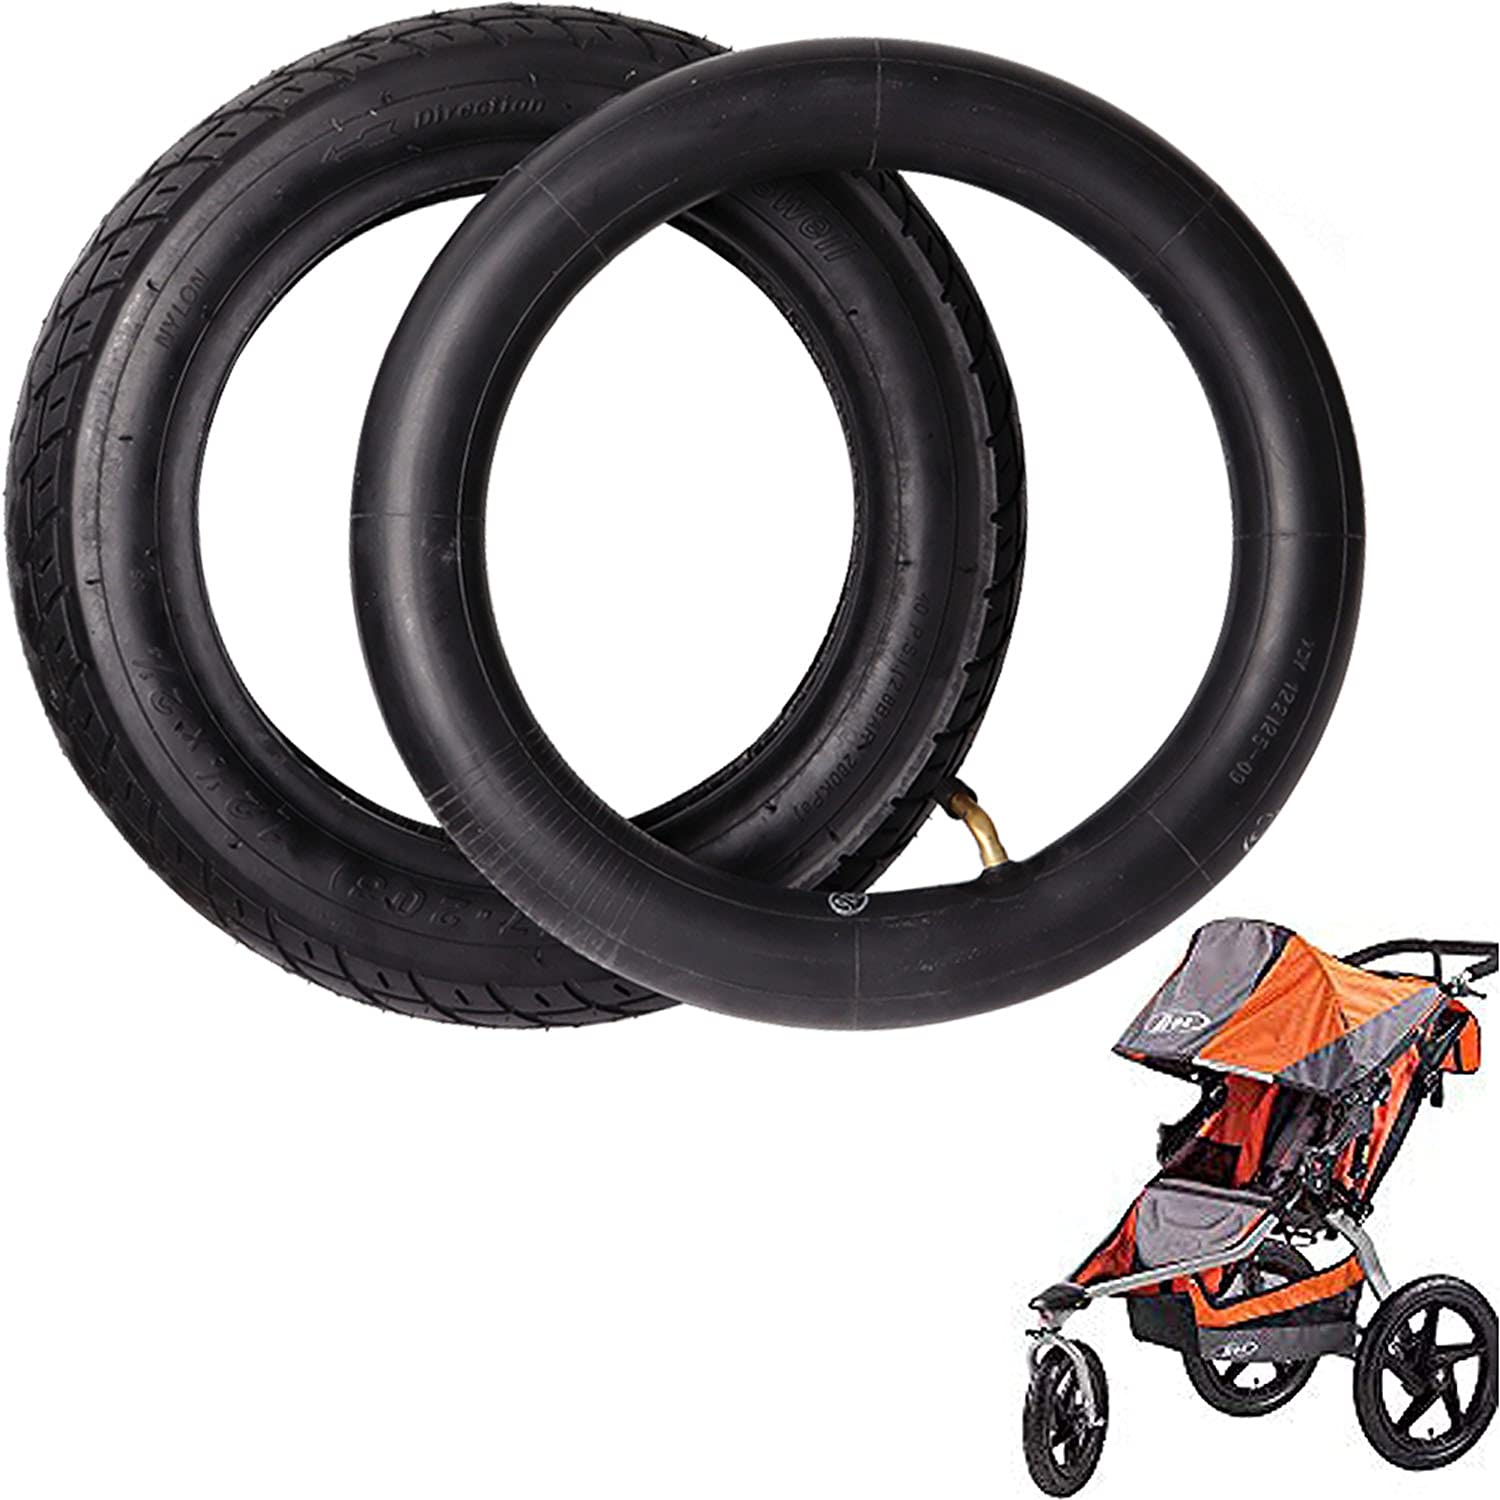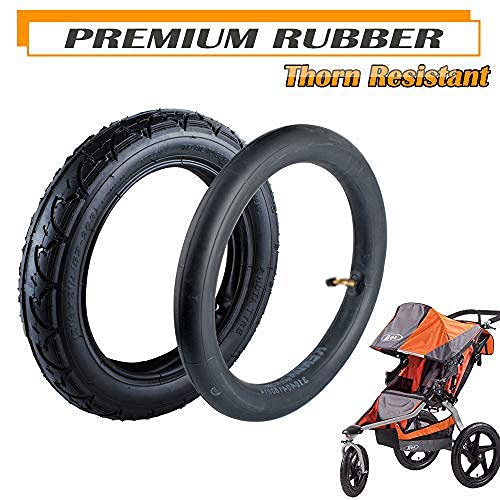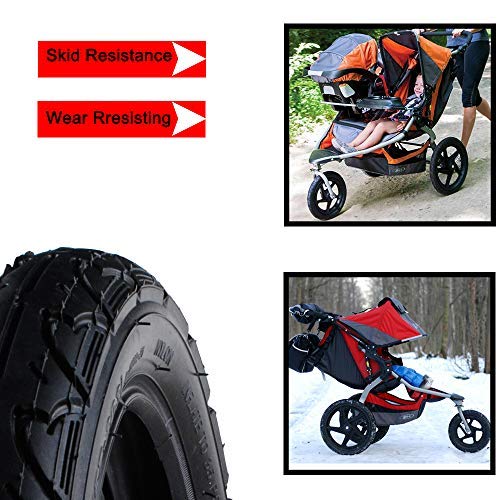
12 1/2 x2 1/4 Tire and Tube Set and 12.5'' x 1.75/2.15 Front Wheel ，Compatible with BOB Stroller Revolution Se Pro Flex Jogging Duallie Stroller, Heavy Duty Thorn Resistant Front Wheel Inner Tire
Category: Baby
COMPANY INTRODUCTION:We worked in foreign trade for 6 years, each year large of our products are sold to European country.High quality, great selling service, good reputation is our purpose. I believe we are your best choice.REFUND POLICY: Generic Aftermarket Parts - 30 Day Money Back Guarantee. If the products are damaged in transit, or defect products, we will provide free return policy. Our products have 30-day quality guarantee.
Features: 〖Heave-duty Materials stroller front tire tube made of BPA/Latex Free Premium Quality Butyl Rubber, Wear-resisting | 〖Compatible with〗Tire measures 12.5 x 2.25 inches and inner tube measures 12.5" x 2", can compatible with BOB: Revolution SE, Revolution Pro, Revolution Flex Single and Duallie strollers | 〖Easy to Replace〗Replace new stroller front tires you will need Tire levers or two flat edge tools only, then remove the damaged front wheel inner tube and tires, finally install new front tire replacement, more details can search on you tube or follow the installation picture | 〖Packaging Including〗One 12.5 tire tube and one 12.5 inner tube | 〖Quality Guaranty〗We have changed the supplier according to the situation reflected in the comments, please contact us if there are still quality problems, our top priority is provide customer worry-free shopping. No risk. - "Inner tube, compatible with Bob." This inner tube was not created by Bob